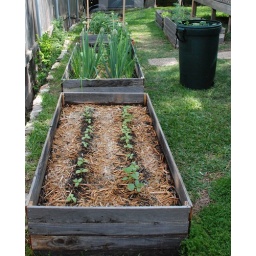
cucumbers in the front bed with very tall (and flowering) green onions behind